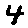
Label: 4